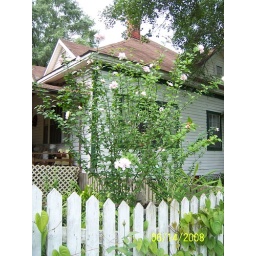
our house in the background. a view of my lt pink rose of sharon..